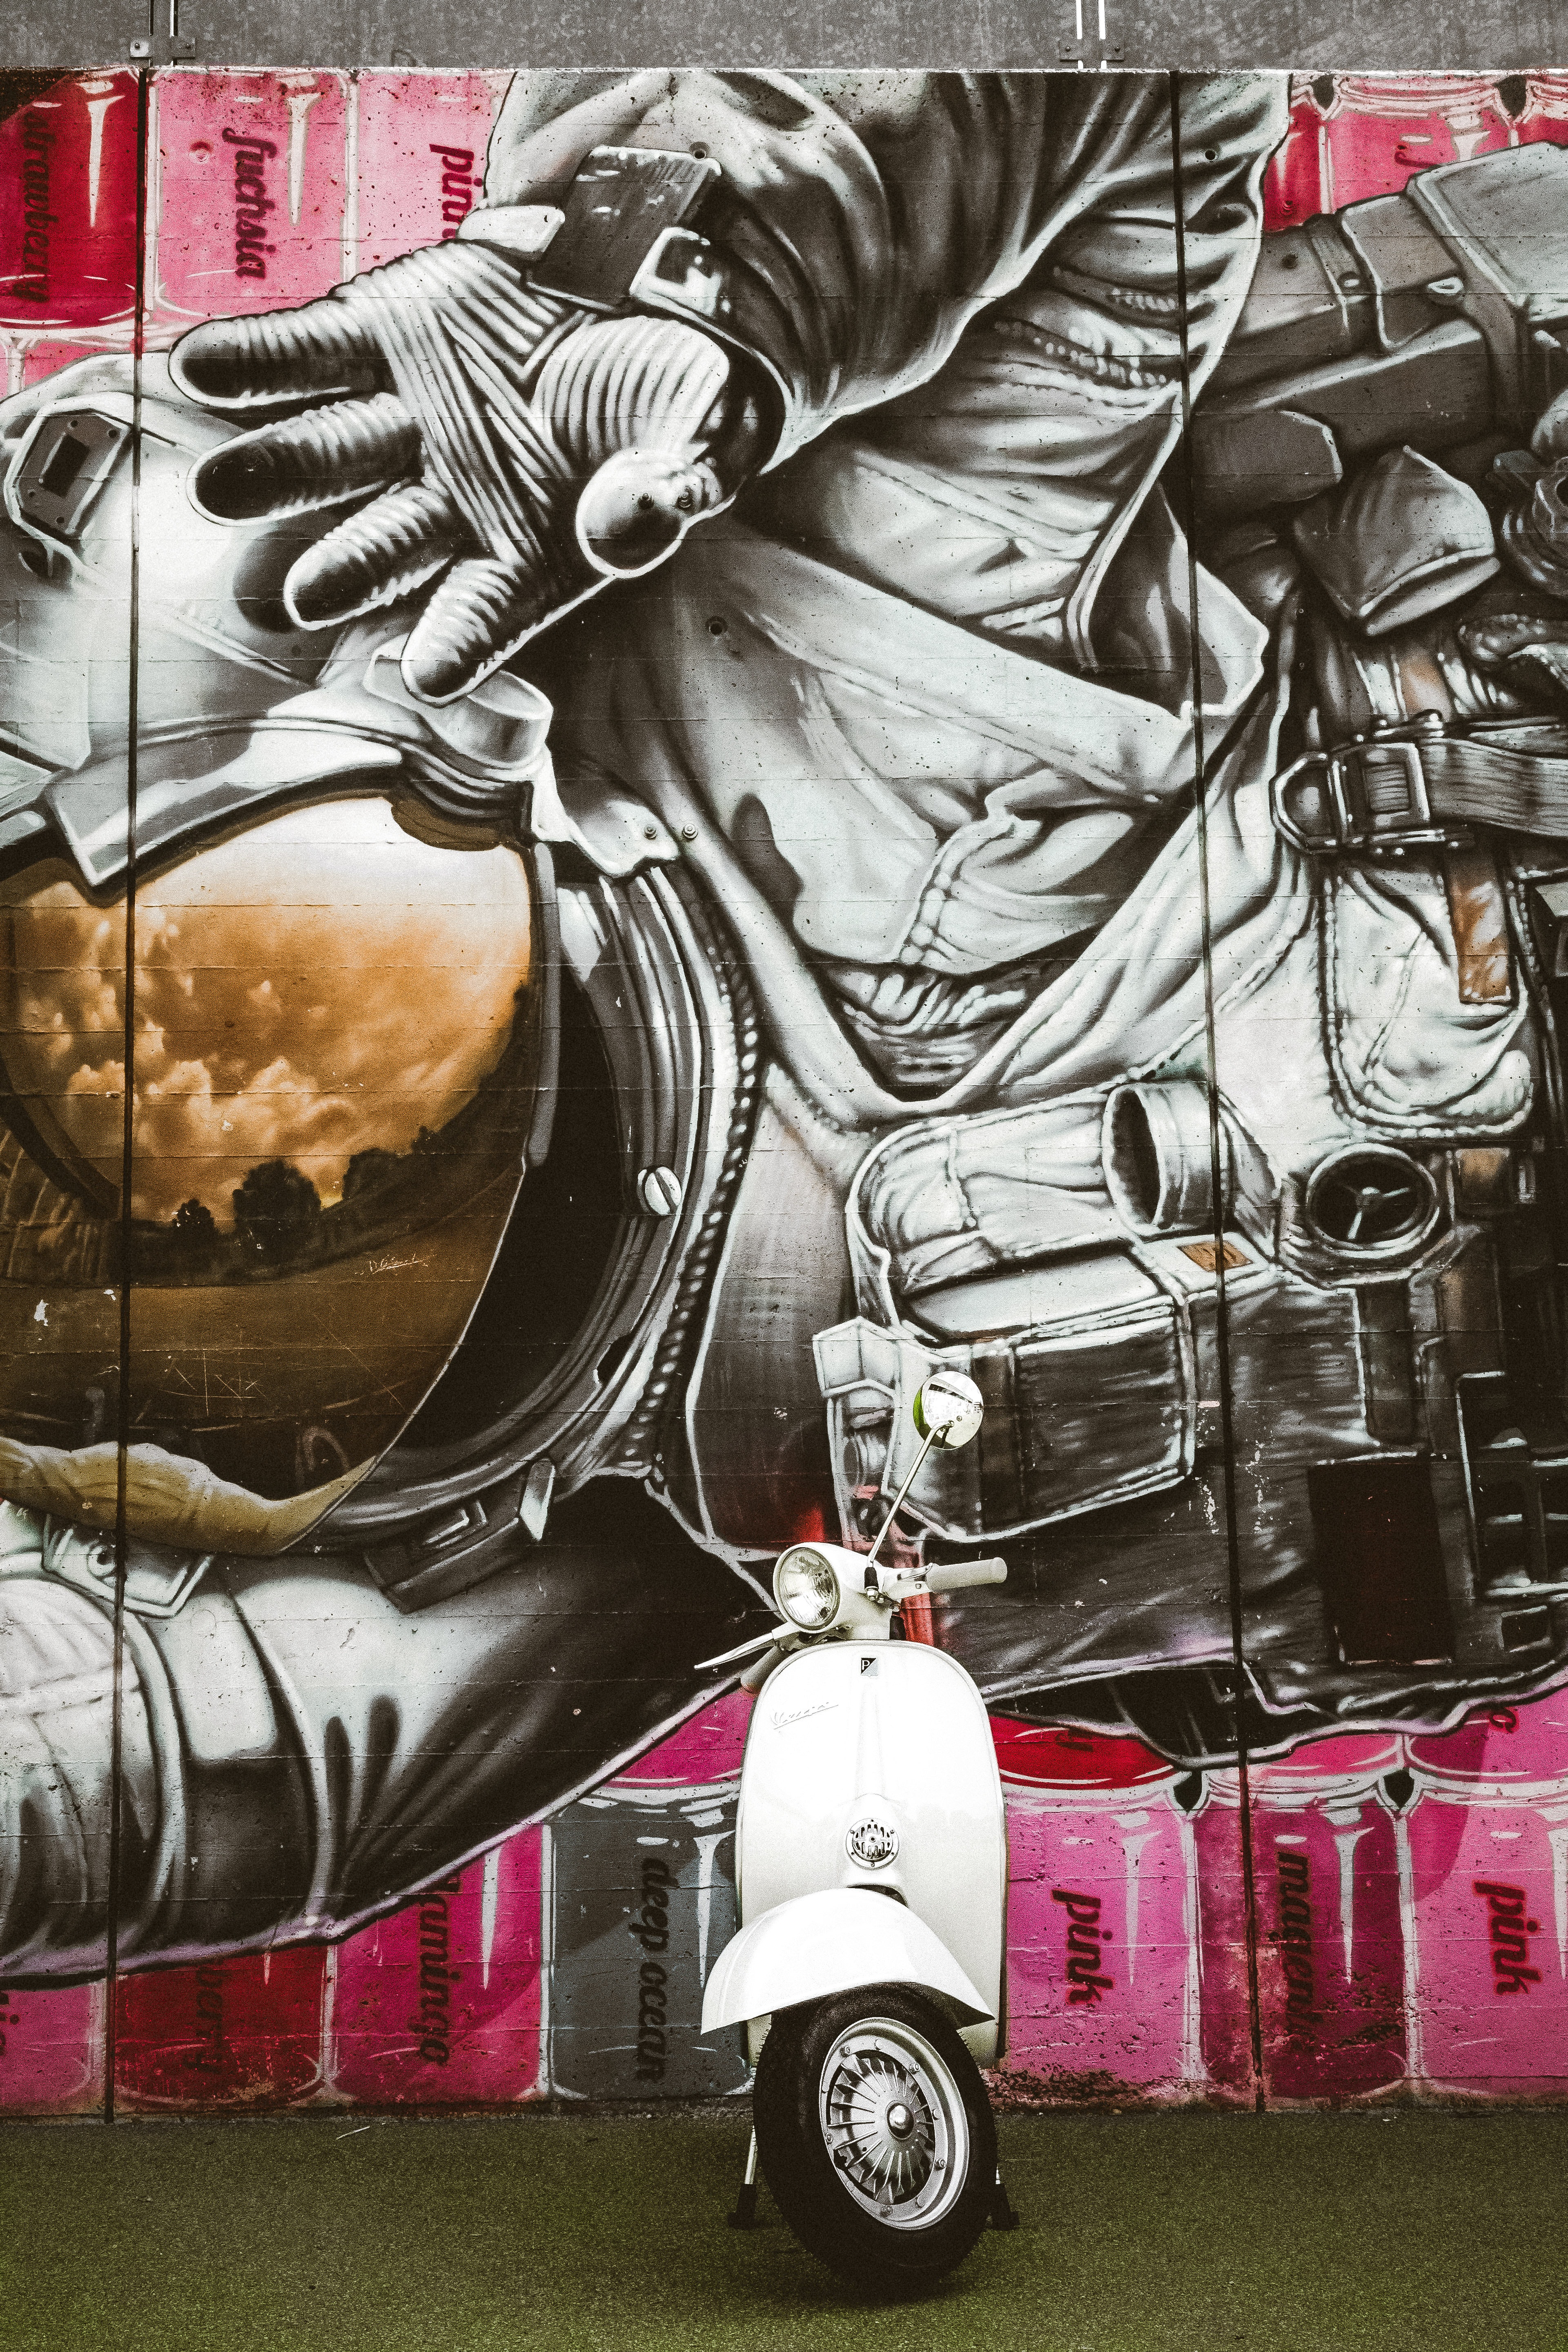
pink, street art, graffiti, art, vehicle, vespa, illustration, magenta, scooter, photography, mural, fictional character, wheel